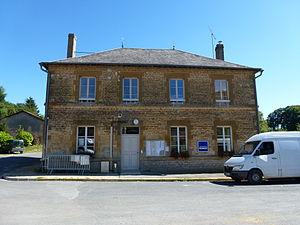
Saint-Loup-Terrier est une commune française, située dans le département des Ardennes en région Grand Est.